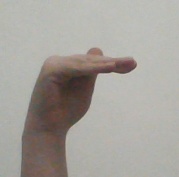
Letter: khaa